Toomas Hendrik Ilves

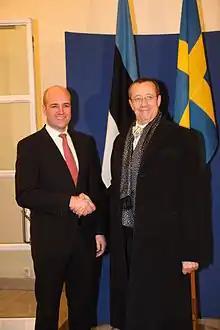
Toomas Hendrik Ilves and Fredrik Reinfeldt in 2011

From 1985 to 1993, Ilves worked in Munich, Germany as a journalist for Radio Free Europe, being the head of its Estonian desk since 1988. As Estonia had restored its independence in 1991, Ilves became Ambassador of Estonia to the United States in 1993, also serving as Ambassador to Canada and Mexico at the same time.